Brooklyn Naval Hospital

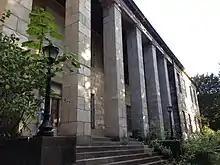
Side view of the main hospital building

The Brooklyn Naval Hospital's main building is Building R95, a , 2-story Greek Revival structure with a granite facade. The building was designed by Martin E. Thompson. The front portion of the building was built starting in 1830 and was completed in 1838. Two wings were completed in 1840, and were attached to the front section in a rough "E" shape. The long side of the "E" contains a symmetrical portico recessed into the walls and surrounded by eight 2-story-tall stone Doric piers. The front portico, facing west onto Hospital Road, contains ten bays while the sides each contain nine bays, and there are twelve-over-twelve-pane double-sash windows with wooden frames on all elevations of the building. Additional entrances are located on the sides of the building, and a second portico.